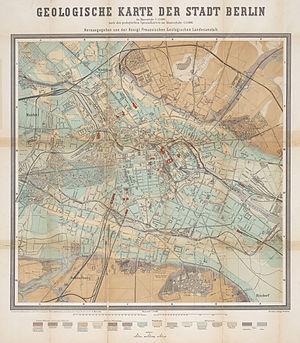
Heinrich Lambert Wilhelm Hauchecorne est un géologue allemand. Premier président de la Commission géologique de Prusse, il s'attacha à définir un certain nombre de conventions cartographiques destinées aux cartes géologiques. Lors du 3ᵉ congrès international de Géologie, organisé spécialement à Berlin, il proposa ces conventions comme premier standard international.